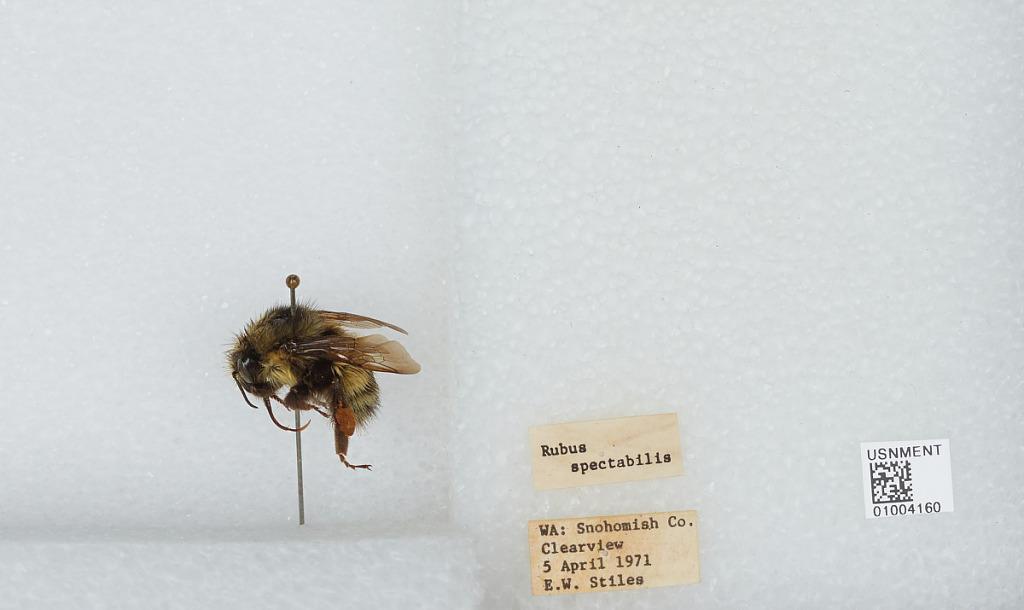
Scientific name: Bombus (Pyrobombus) flavifrons Cresson
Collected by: E. Stiles
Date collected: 1971-4-5
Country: United States
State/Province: Washington
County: Snohomish
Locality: Clearview
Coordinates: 47.8292, -122.145